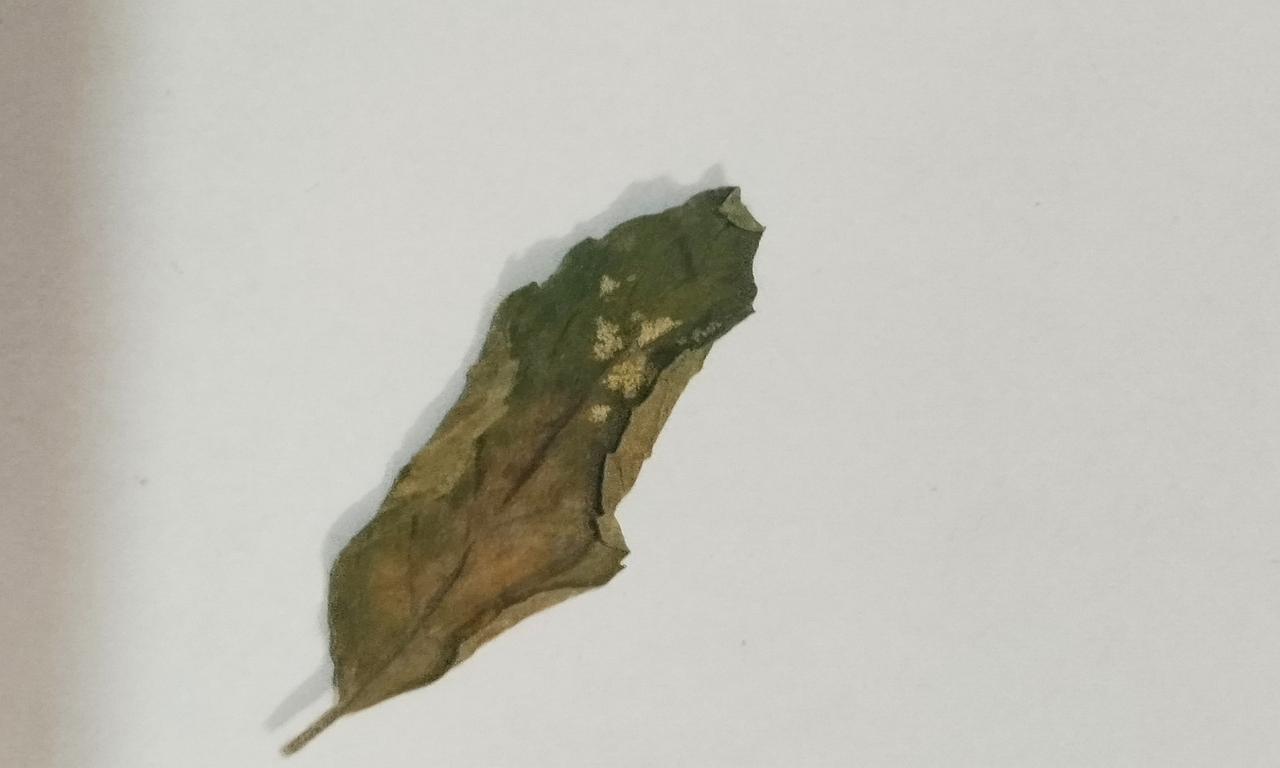
Label: Dried